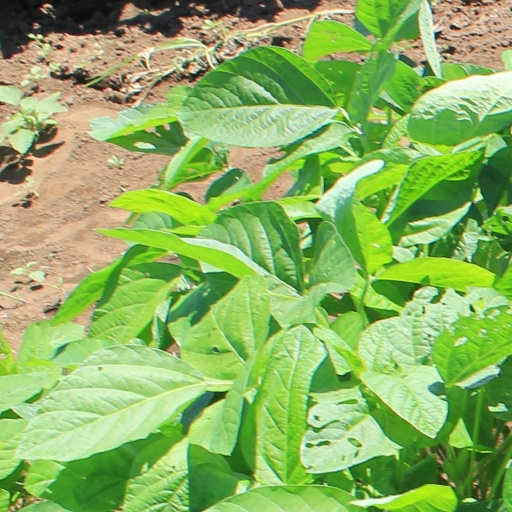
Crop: soybean